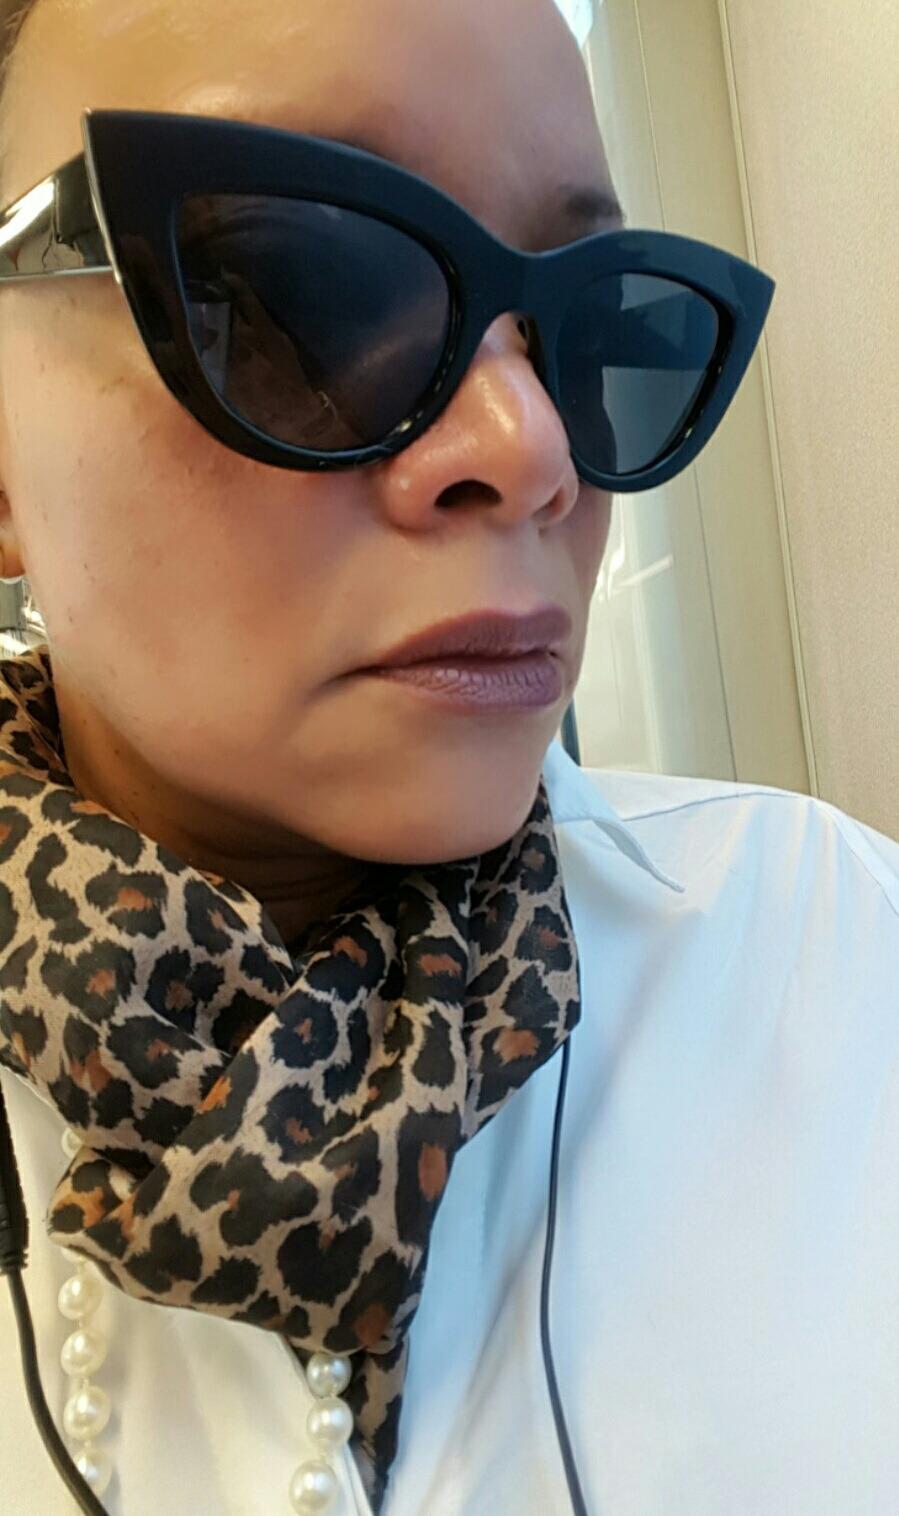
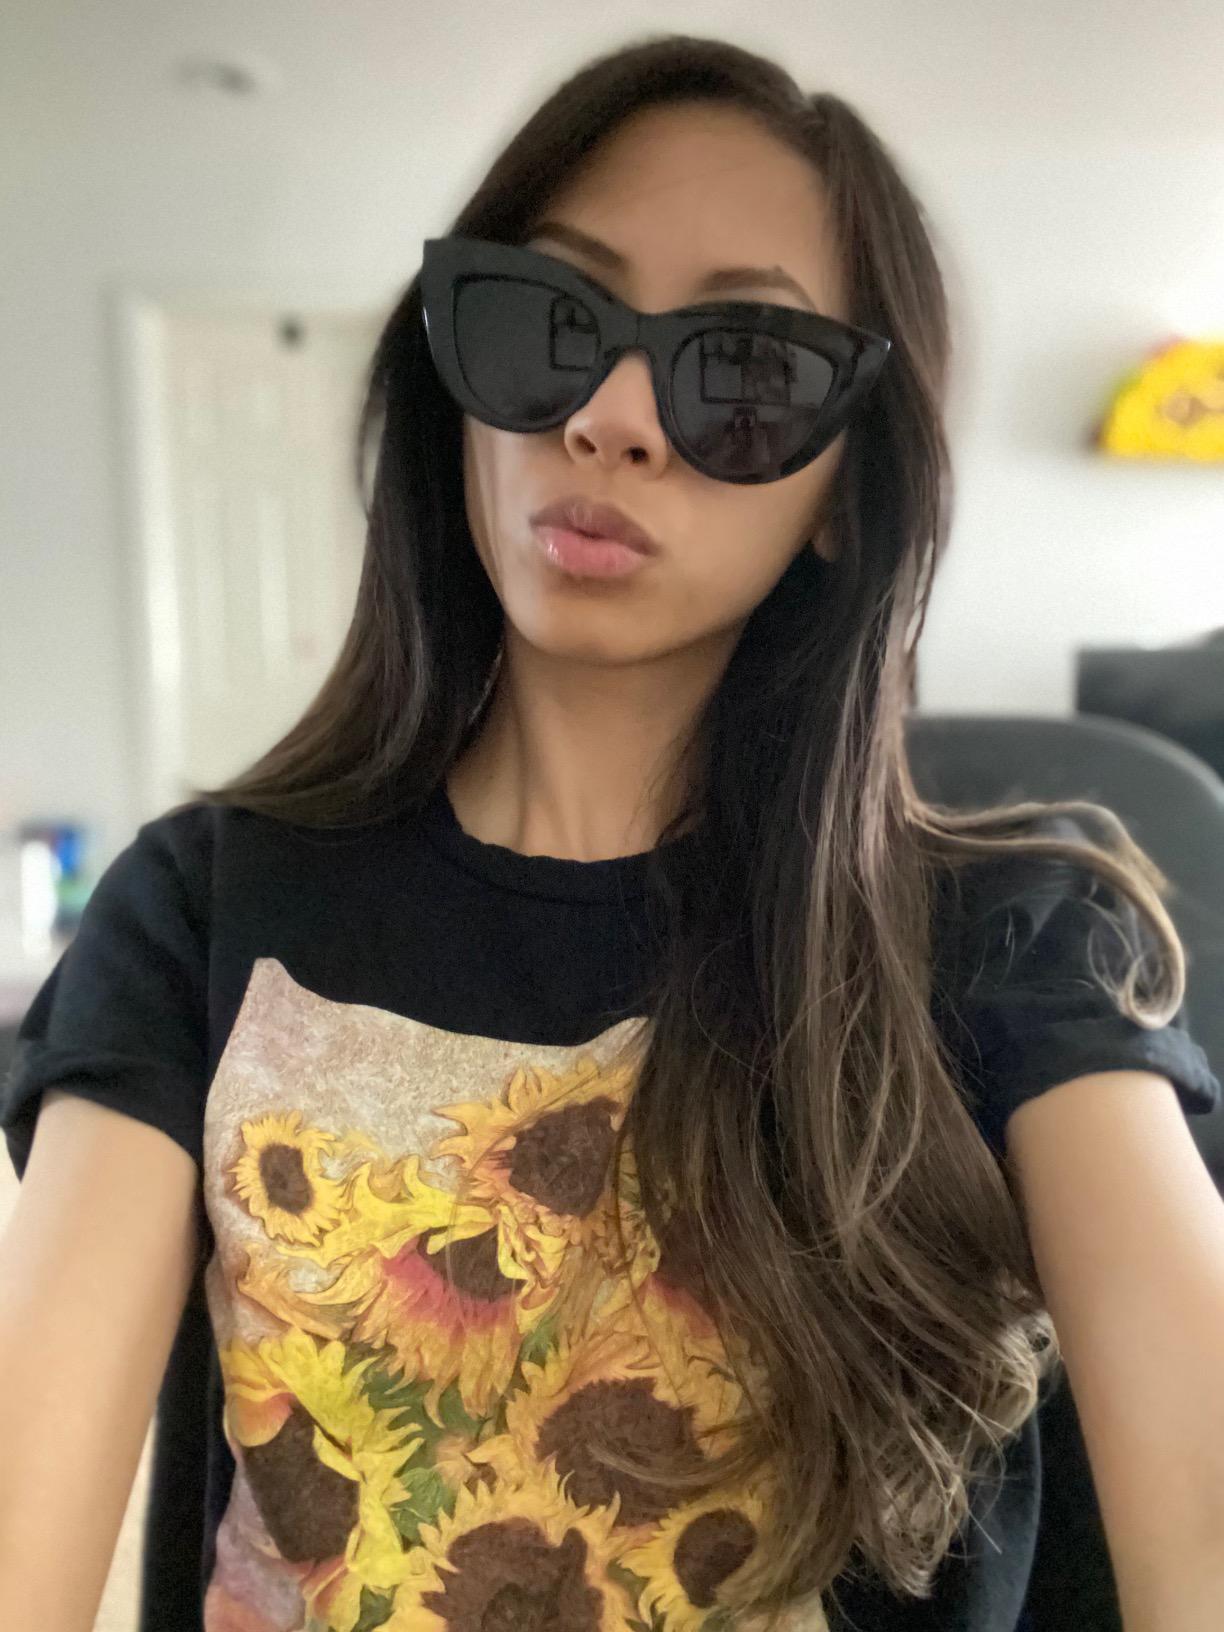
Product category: accessories_sunglasses
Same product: yes